Valtellina Redoubt

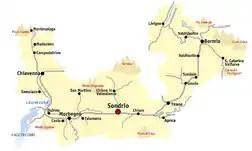
Province of Sondrio: the valley of the Valtellina follows the road through the centre of the province from Lake Como (in the west) to Sondrio and on to Bormio and the Umbrail/Stelvio Passes

In September 1944, Alessandro Pavolini proposed that the regime create an "Alpine stronghold", the "Ridotto Alpino Repubblicano" ("Republican Alpine Redoubt" or "RAR"), to mount a last stand against the Allied advance. Pavolini was Fascist Party secretary and founder of the Black Brigades, the regime's paramilitary force and successor to the by then disbanded Blackshirts. The objective of making a last stand in an Alpine stronghold, according to Pavolini, would be to set a heroic example for later generations to follow and, after the inevitable defeat, to inspire a future fascist revolution. The concept was that the stronghold would be well supplied with food and weaponry, defended by elite troops and not dependent on the Germans. Pavolini wrote to Mussolini on 8 September: